National Cowboy & Western Heritage Museum

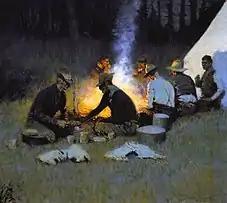
"The Hunters' Supper" (detail) by Frederic Remington, "circa" 1909

The historical galleries include the American Cowboy Gallery, a look at the life and traditions of a working cowboy and ranching history; the American Rodeo Gallery, fashioned after a 1950s rodeo arena, provides a look at America's native sport; the Joe Grandee Museum of the Frontier West Gallery exhibits some of the more than 4,500 artifacts that once belonged to Western artist Joe Grandee; the Native American Gallery focuses on the embellishments that Western tribes made to their everyday objects to reflect their beliefs and histories; the Weitzenhoffer Gallery of Fine American Firearms houses over 100 examples of firearms by Colt, Remington, Smith & Wesson, Sharps, Winchester, Marlin, and Parker Brothers.